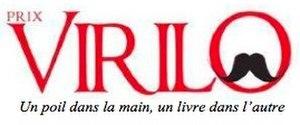
Logo du Prix Virilo
Le prix Virilo est un prix littéraire français, créé en 2008. Il récompense un roman francophone publié dans l’année « ayant touché le jury par son audace littéraire, sa justesse, ou toute autre qualité faisant sens ».